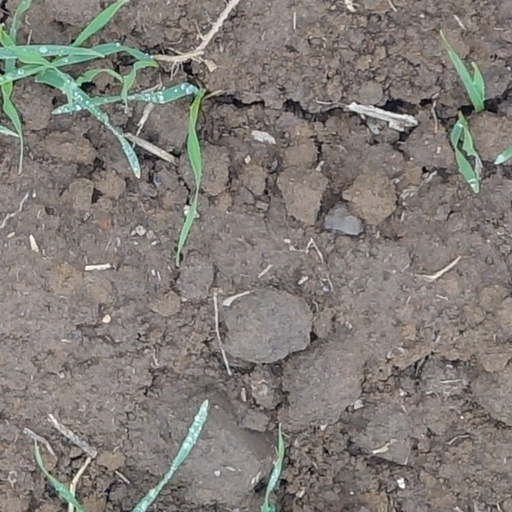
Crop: wheat